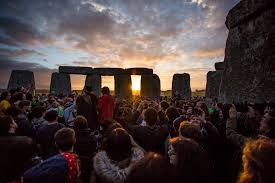
Landmark: Stonehenge